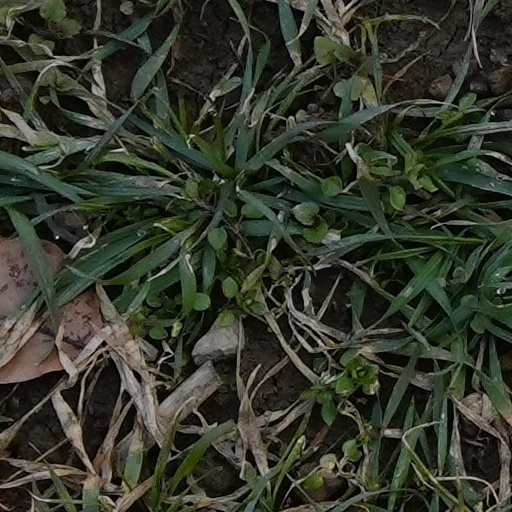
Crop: wheat